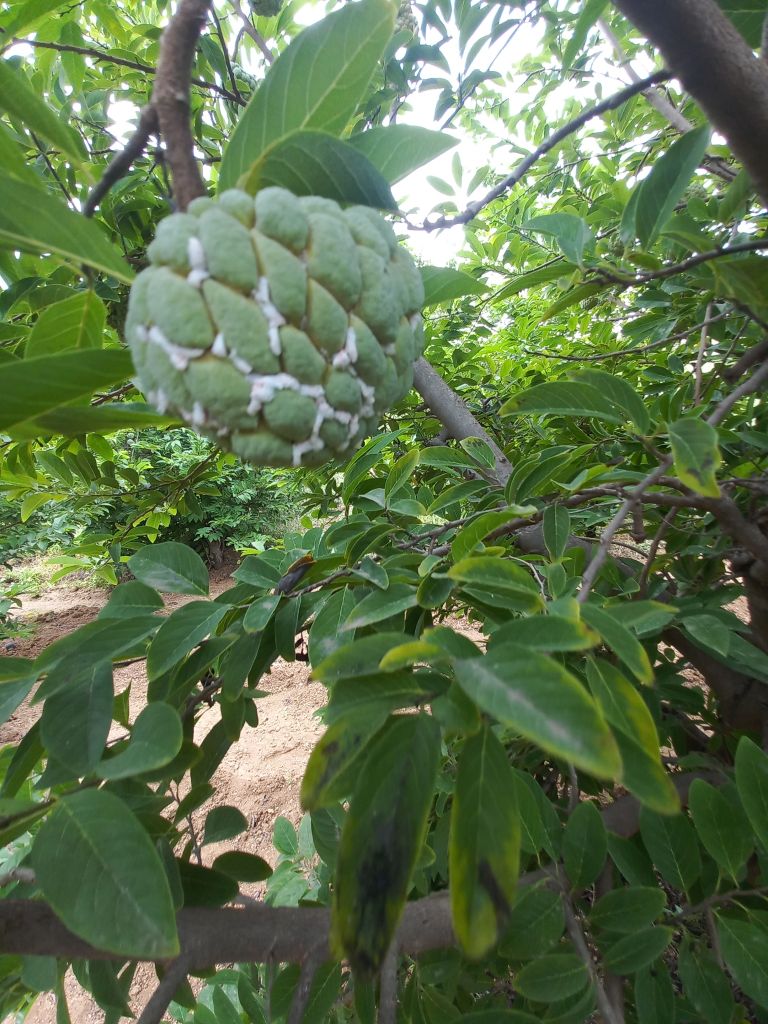
Disease label: Mealy Bug